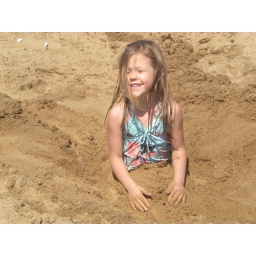
Amberlyn buried herself in sand at the beach